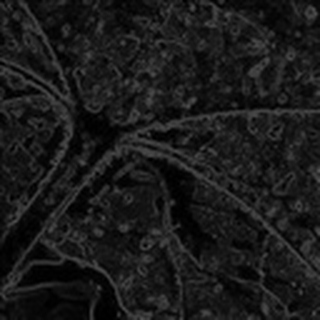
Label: cotton_aphids